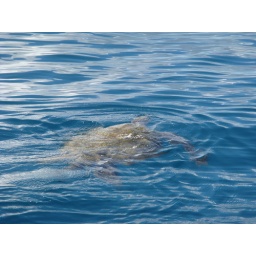
1st turtle spotted in Turtletown